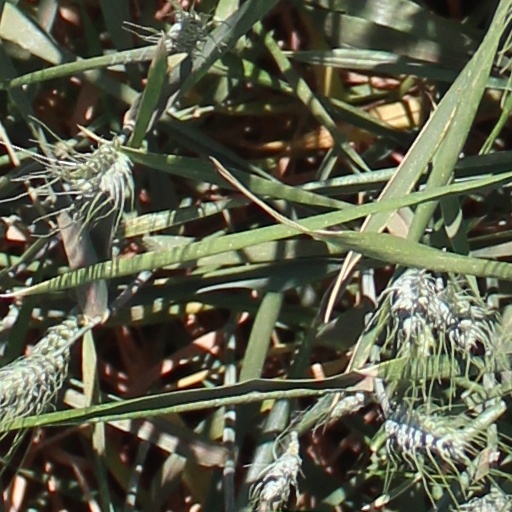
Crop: wheat